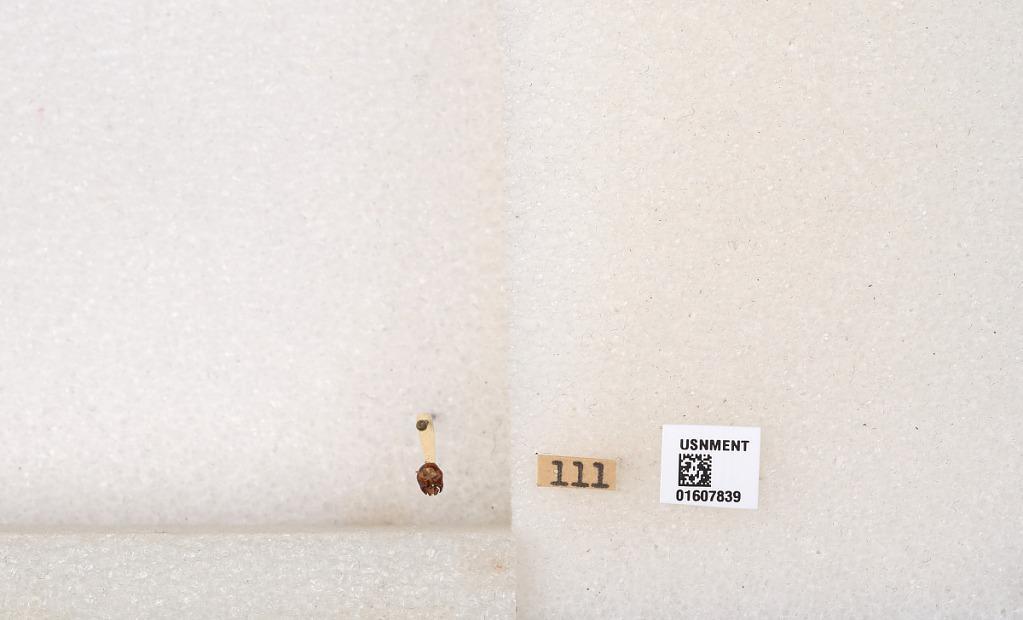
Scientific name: Xylocopa (Xylocopoides) californica californica Cresson